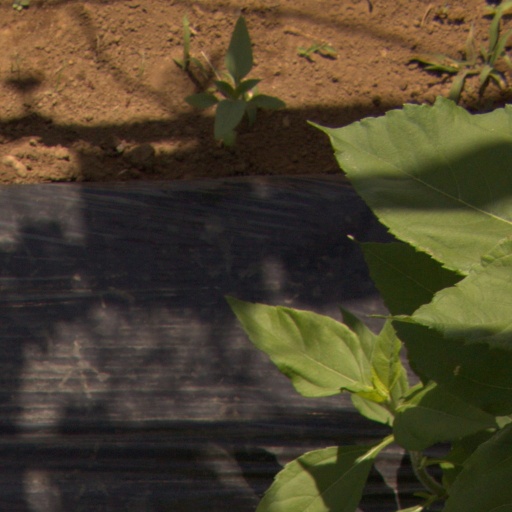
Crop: Jerusalem artichoke